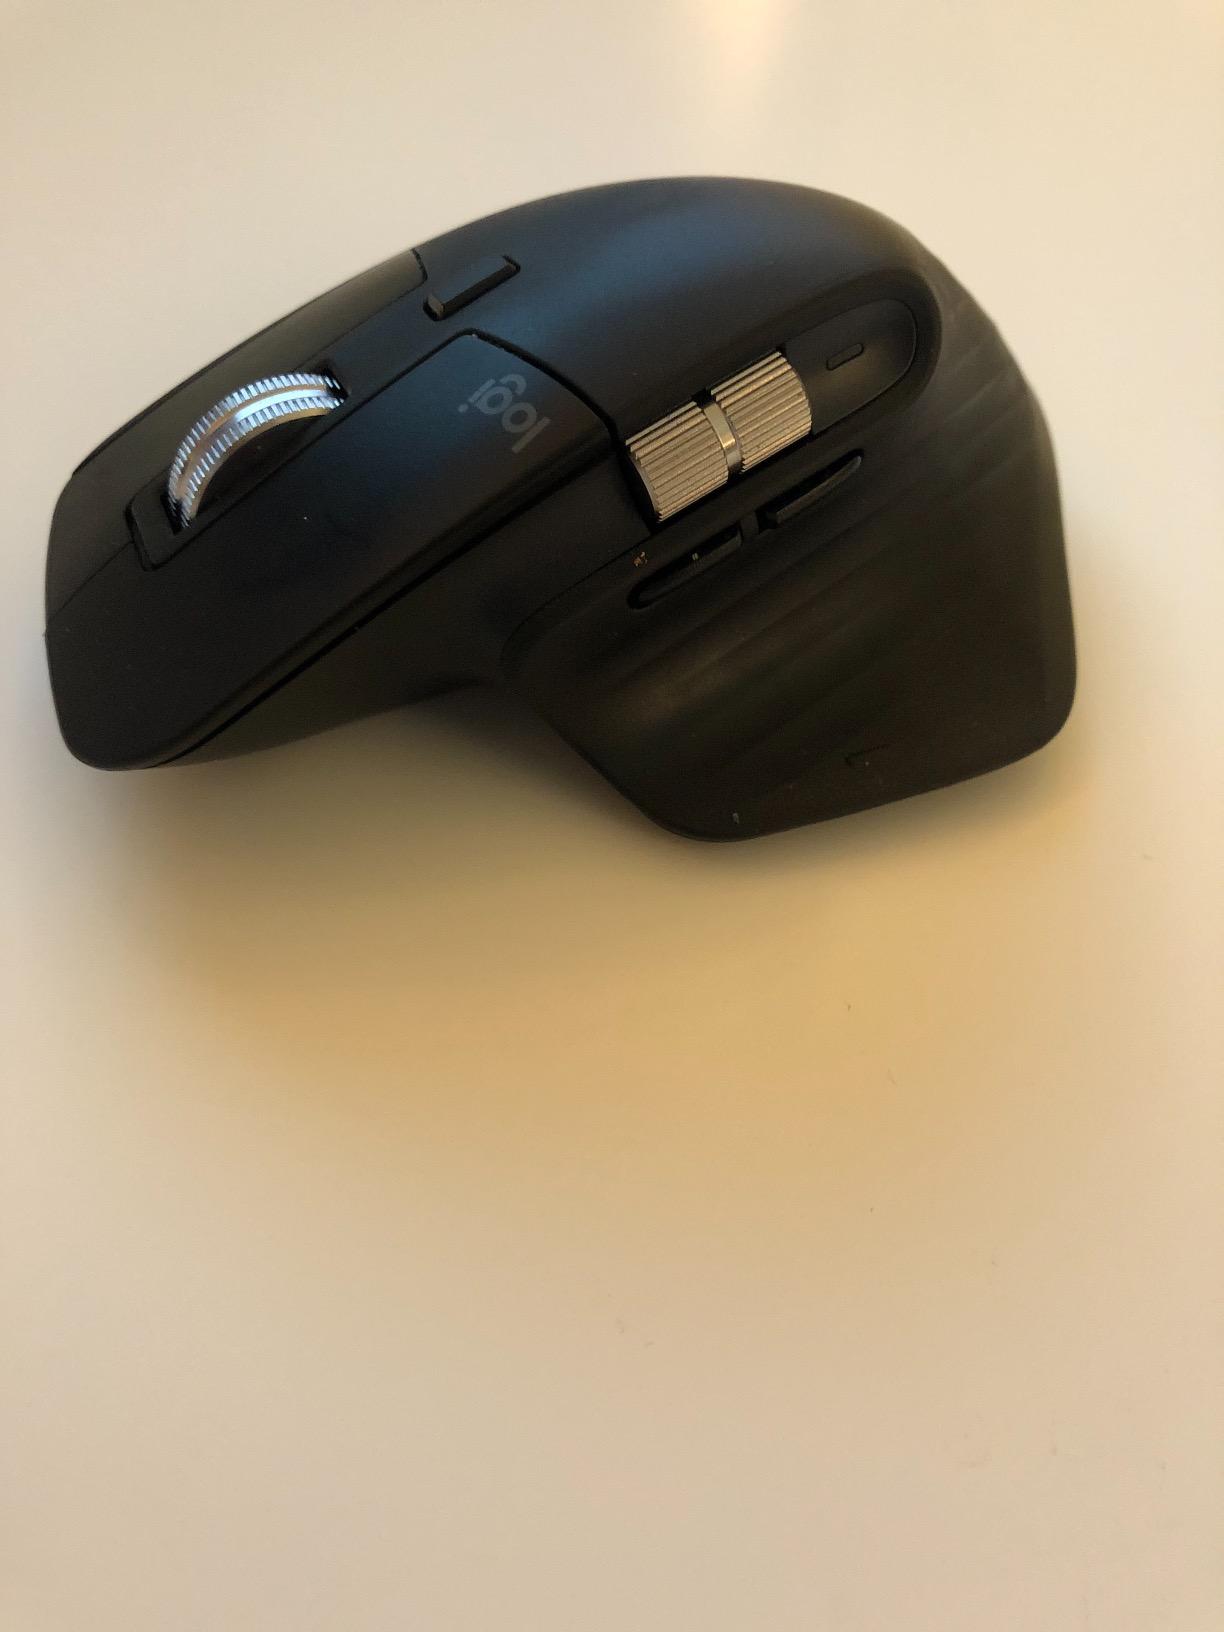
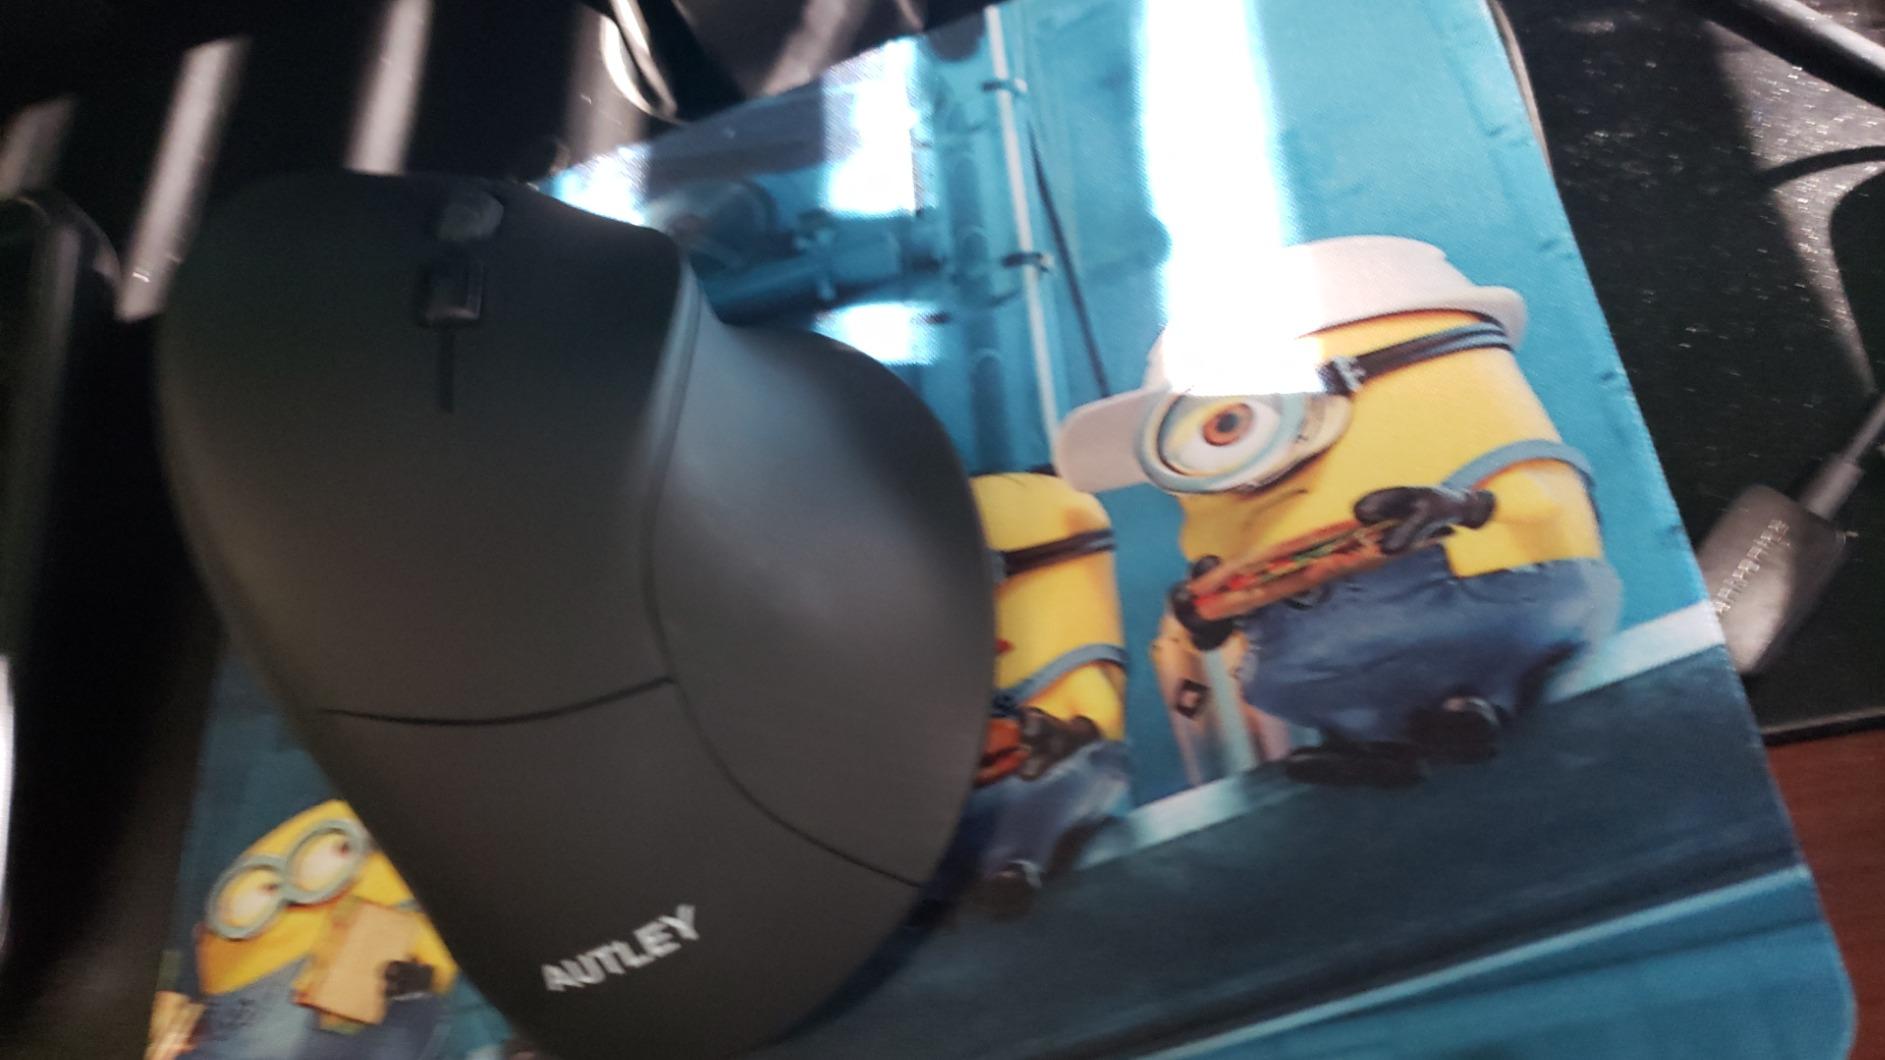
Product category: mouse
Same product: no